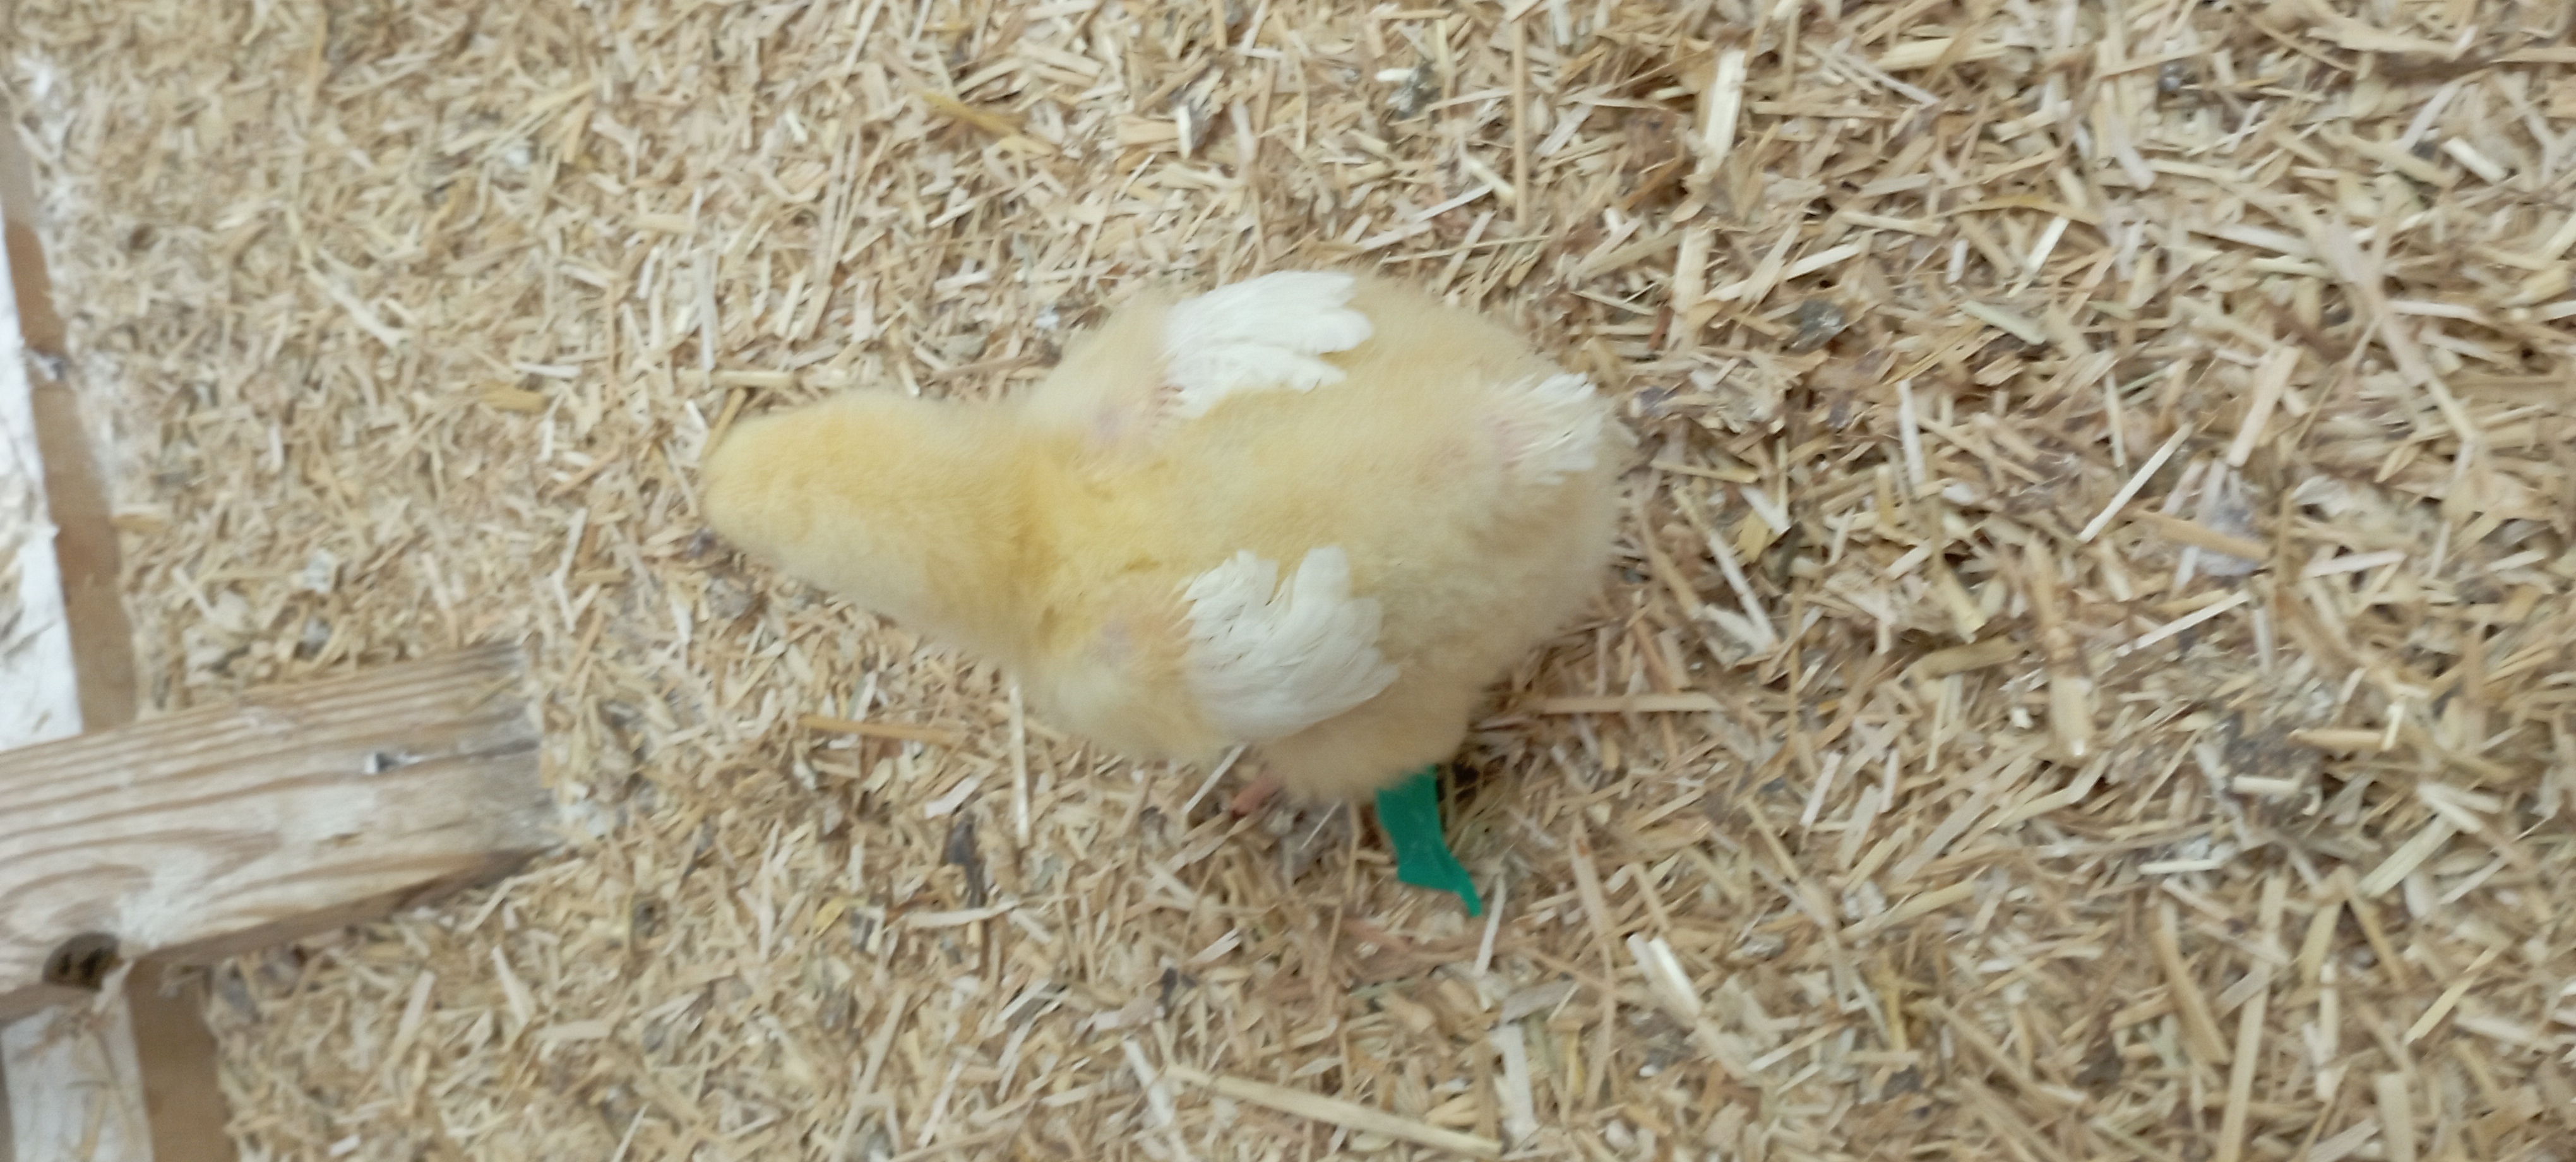
Weight: 191 g